Ľubomír Ftáčnik

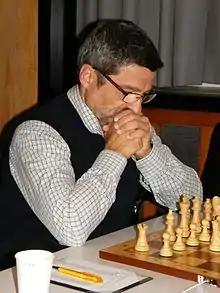
Bundesliga, 2007/8

Ľubomír Ftáčnik (born October 30, 1957, in Bratislava) is a Slovak chess grandmaster and a former European Junior Champion.